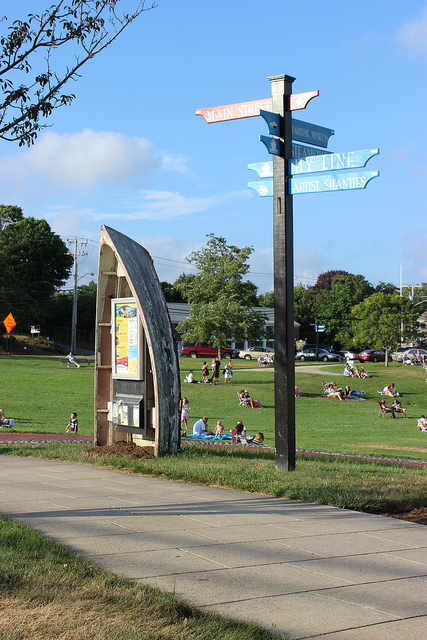
A bulletin board inside a boat-shaped shelter at a public park.

Part of a boat has been stuck in the ground and converted into an information board.

Half of a boat that is sticking out of the ground.